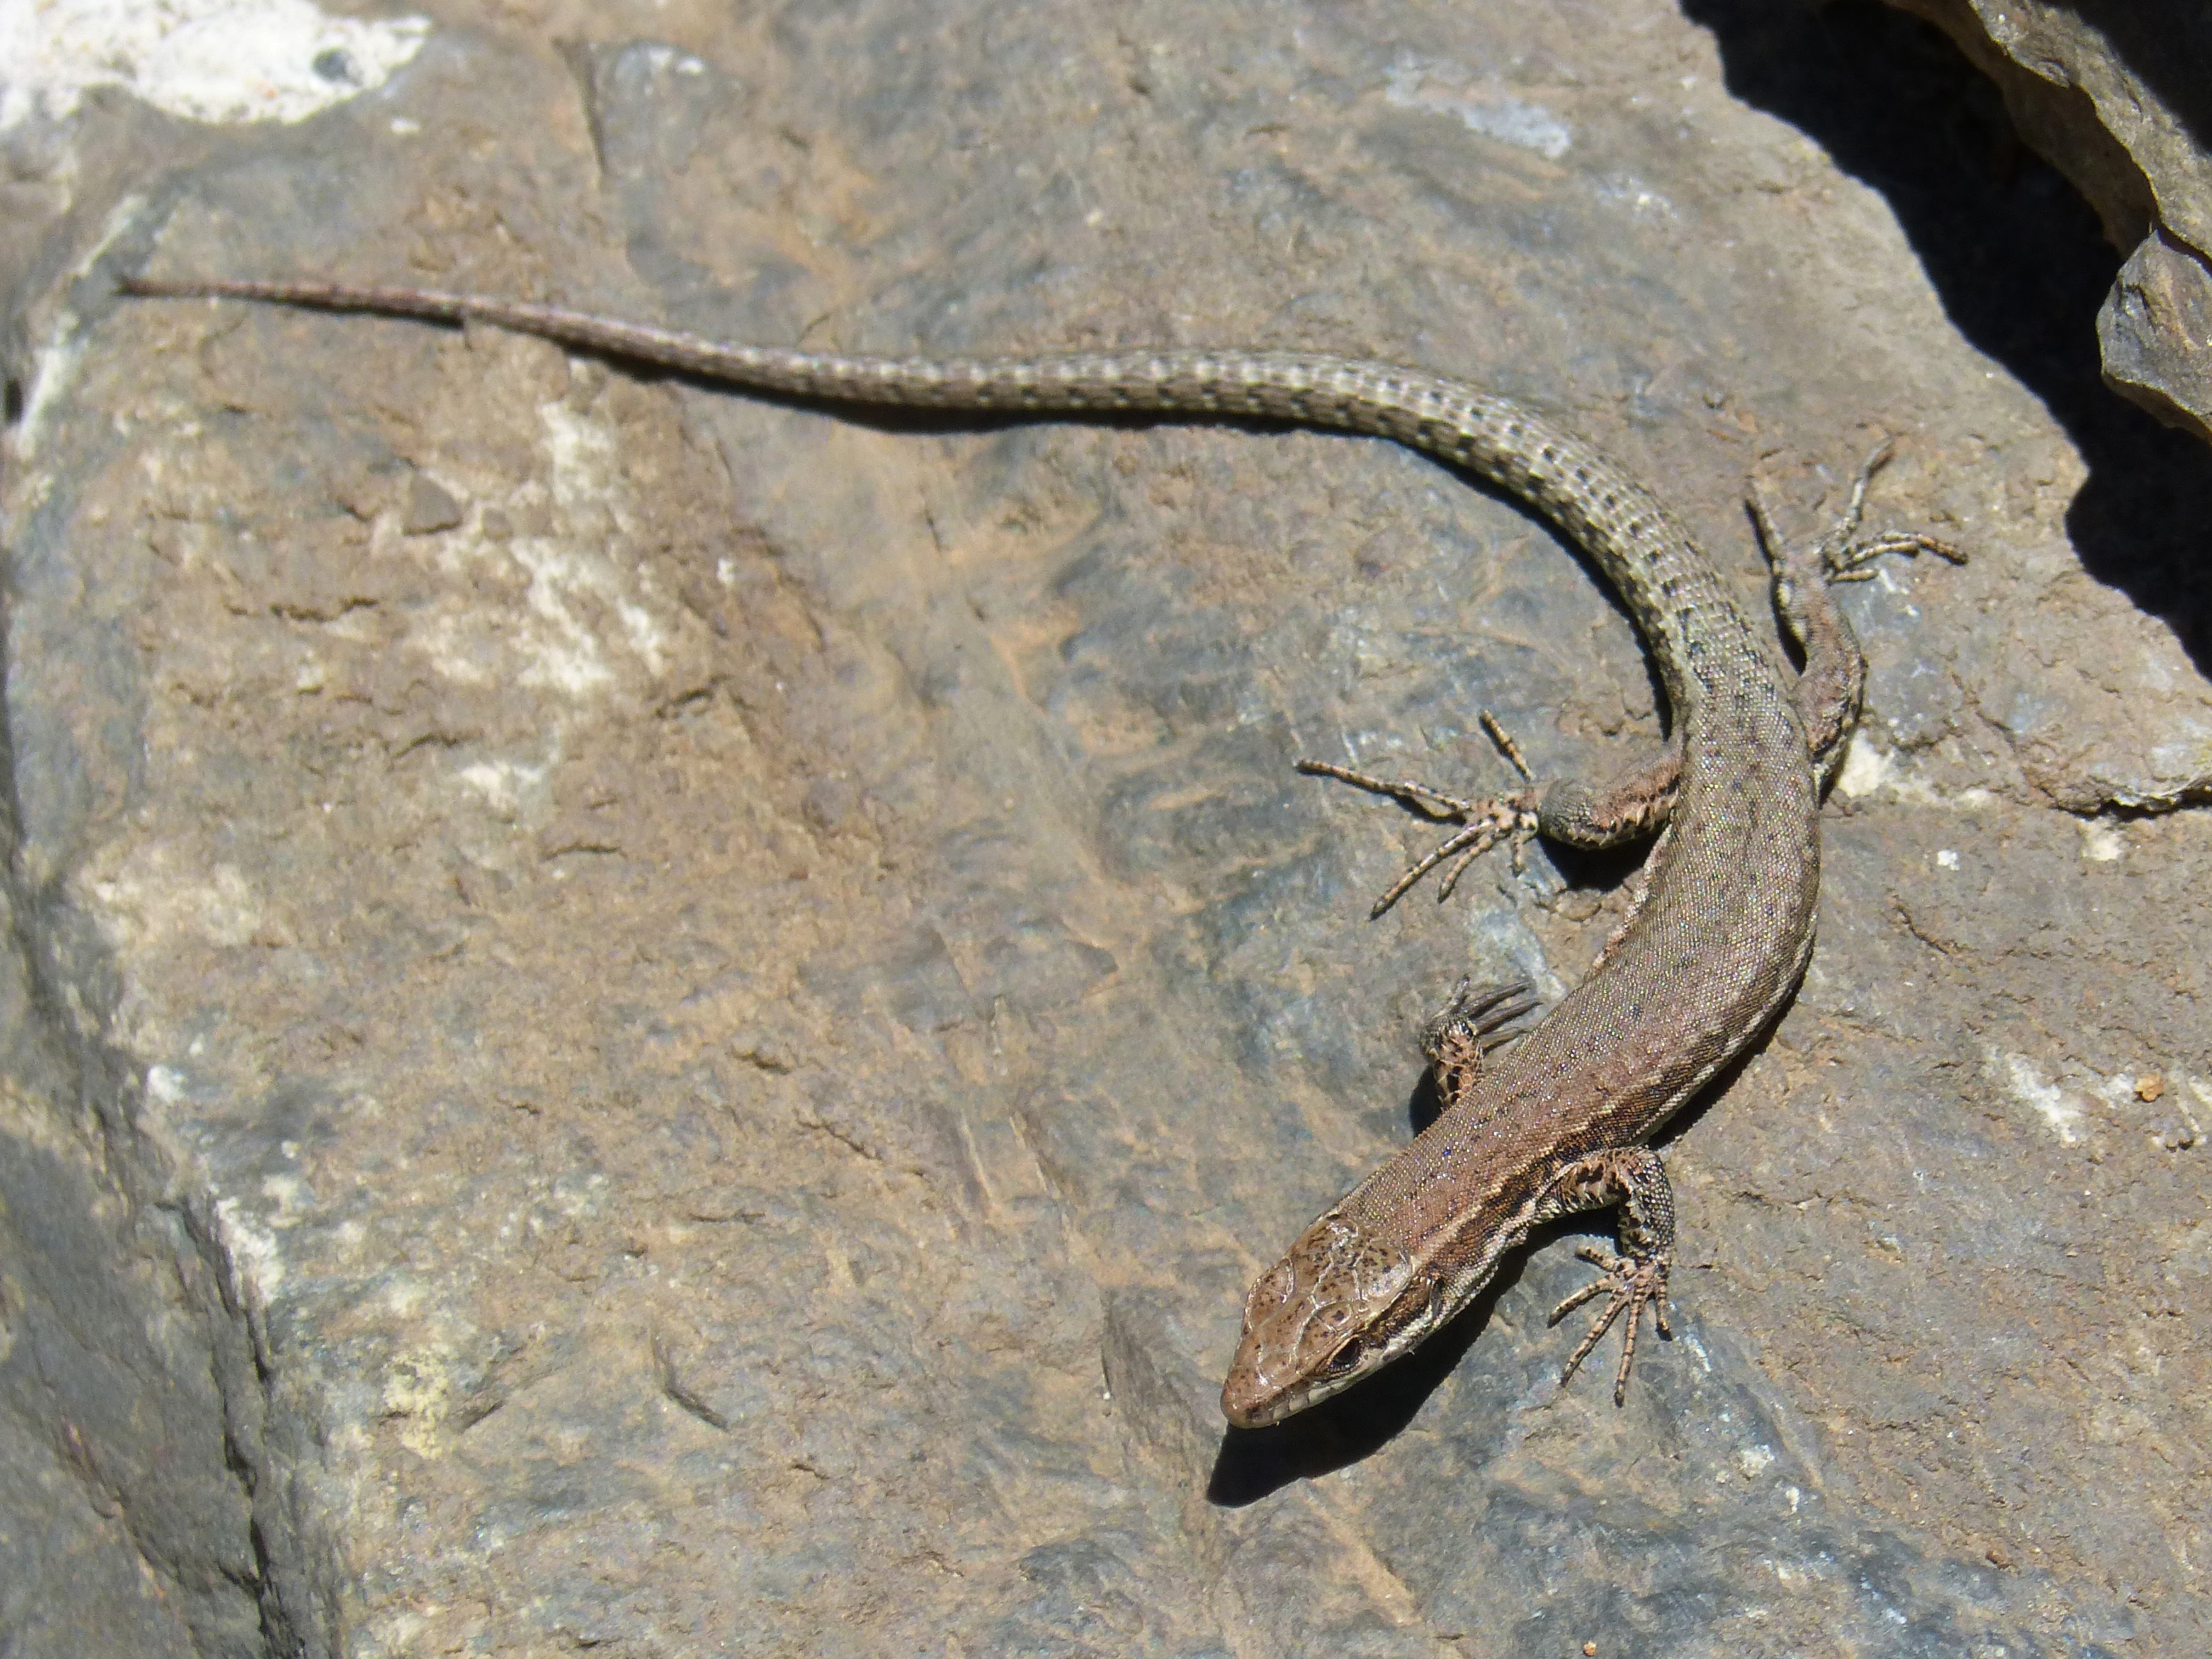
rock, reptile, fauna, lizard, snake, vertebrate, sargantana, pyrenee catalunya, garter snake, sidewinder, scaled reptile